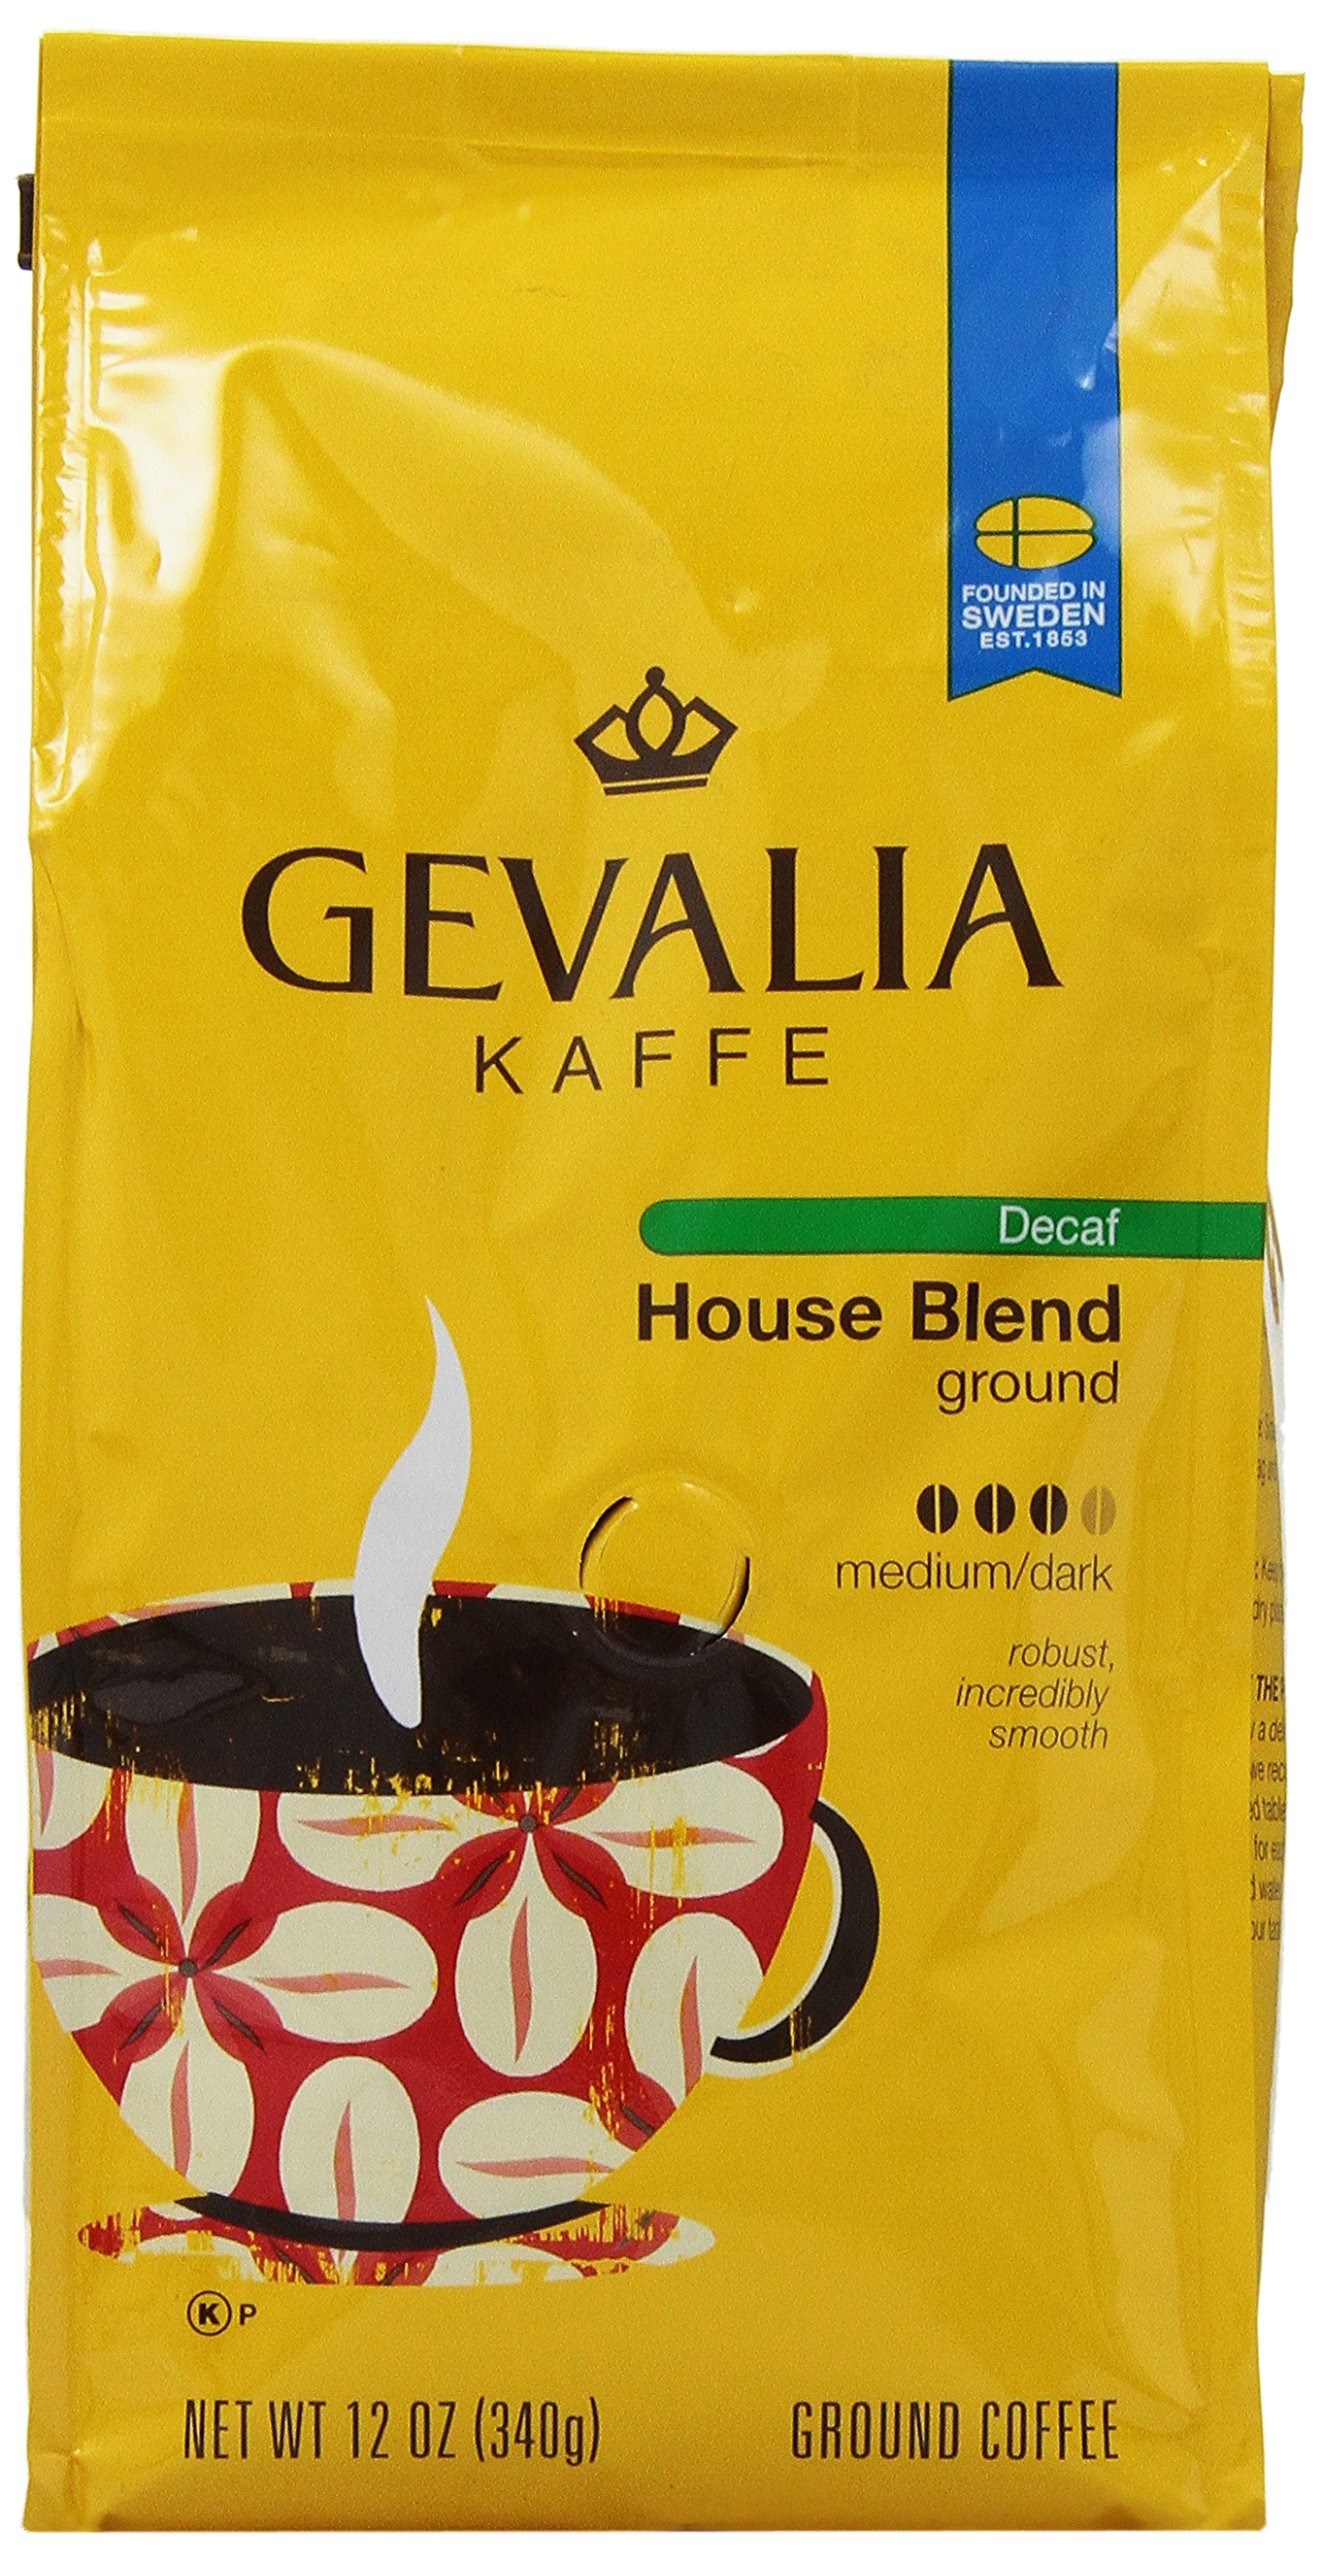
Item Name: Gevalia Decaf Medium Roast Ground Coffee (12oz Bag)
Bullet Point 1: Robust yet incredibly smooth flavor
Bullet Point 2: Medium Dark Roast
Bullet Point 3: 99.7% caffein free
Bullet Point 4: 12oz Bag
Bullet Point 5: Kosher for Passover
Value: 12.0
Unit: Ounce

Price: 8.42